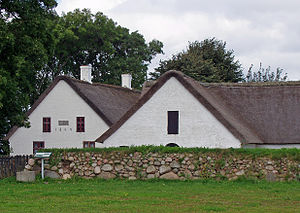
Hessel (Lovns Sogn)
Gården Hessel
Hessel er en gammel hovedgård, som nævnes første gang i 1391. Gården ligger i Louns Sogn, Gislum Herred, Ålborg Amt, Farsø Kommune. Hessel er idag et Landbrugsmuseum
Hessel er en gammel hovedgård, som nævnes første gang i 1391. Gården ligger i Louns Sogn, Vesthimmerlands Kommune. Indtil Kommunalreformen 2007 lå den i Farsø Kommune.